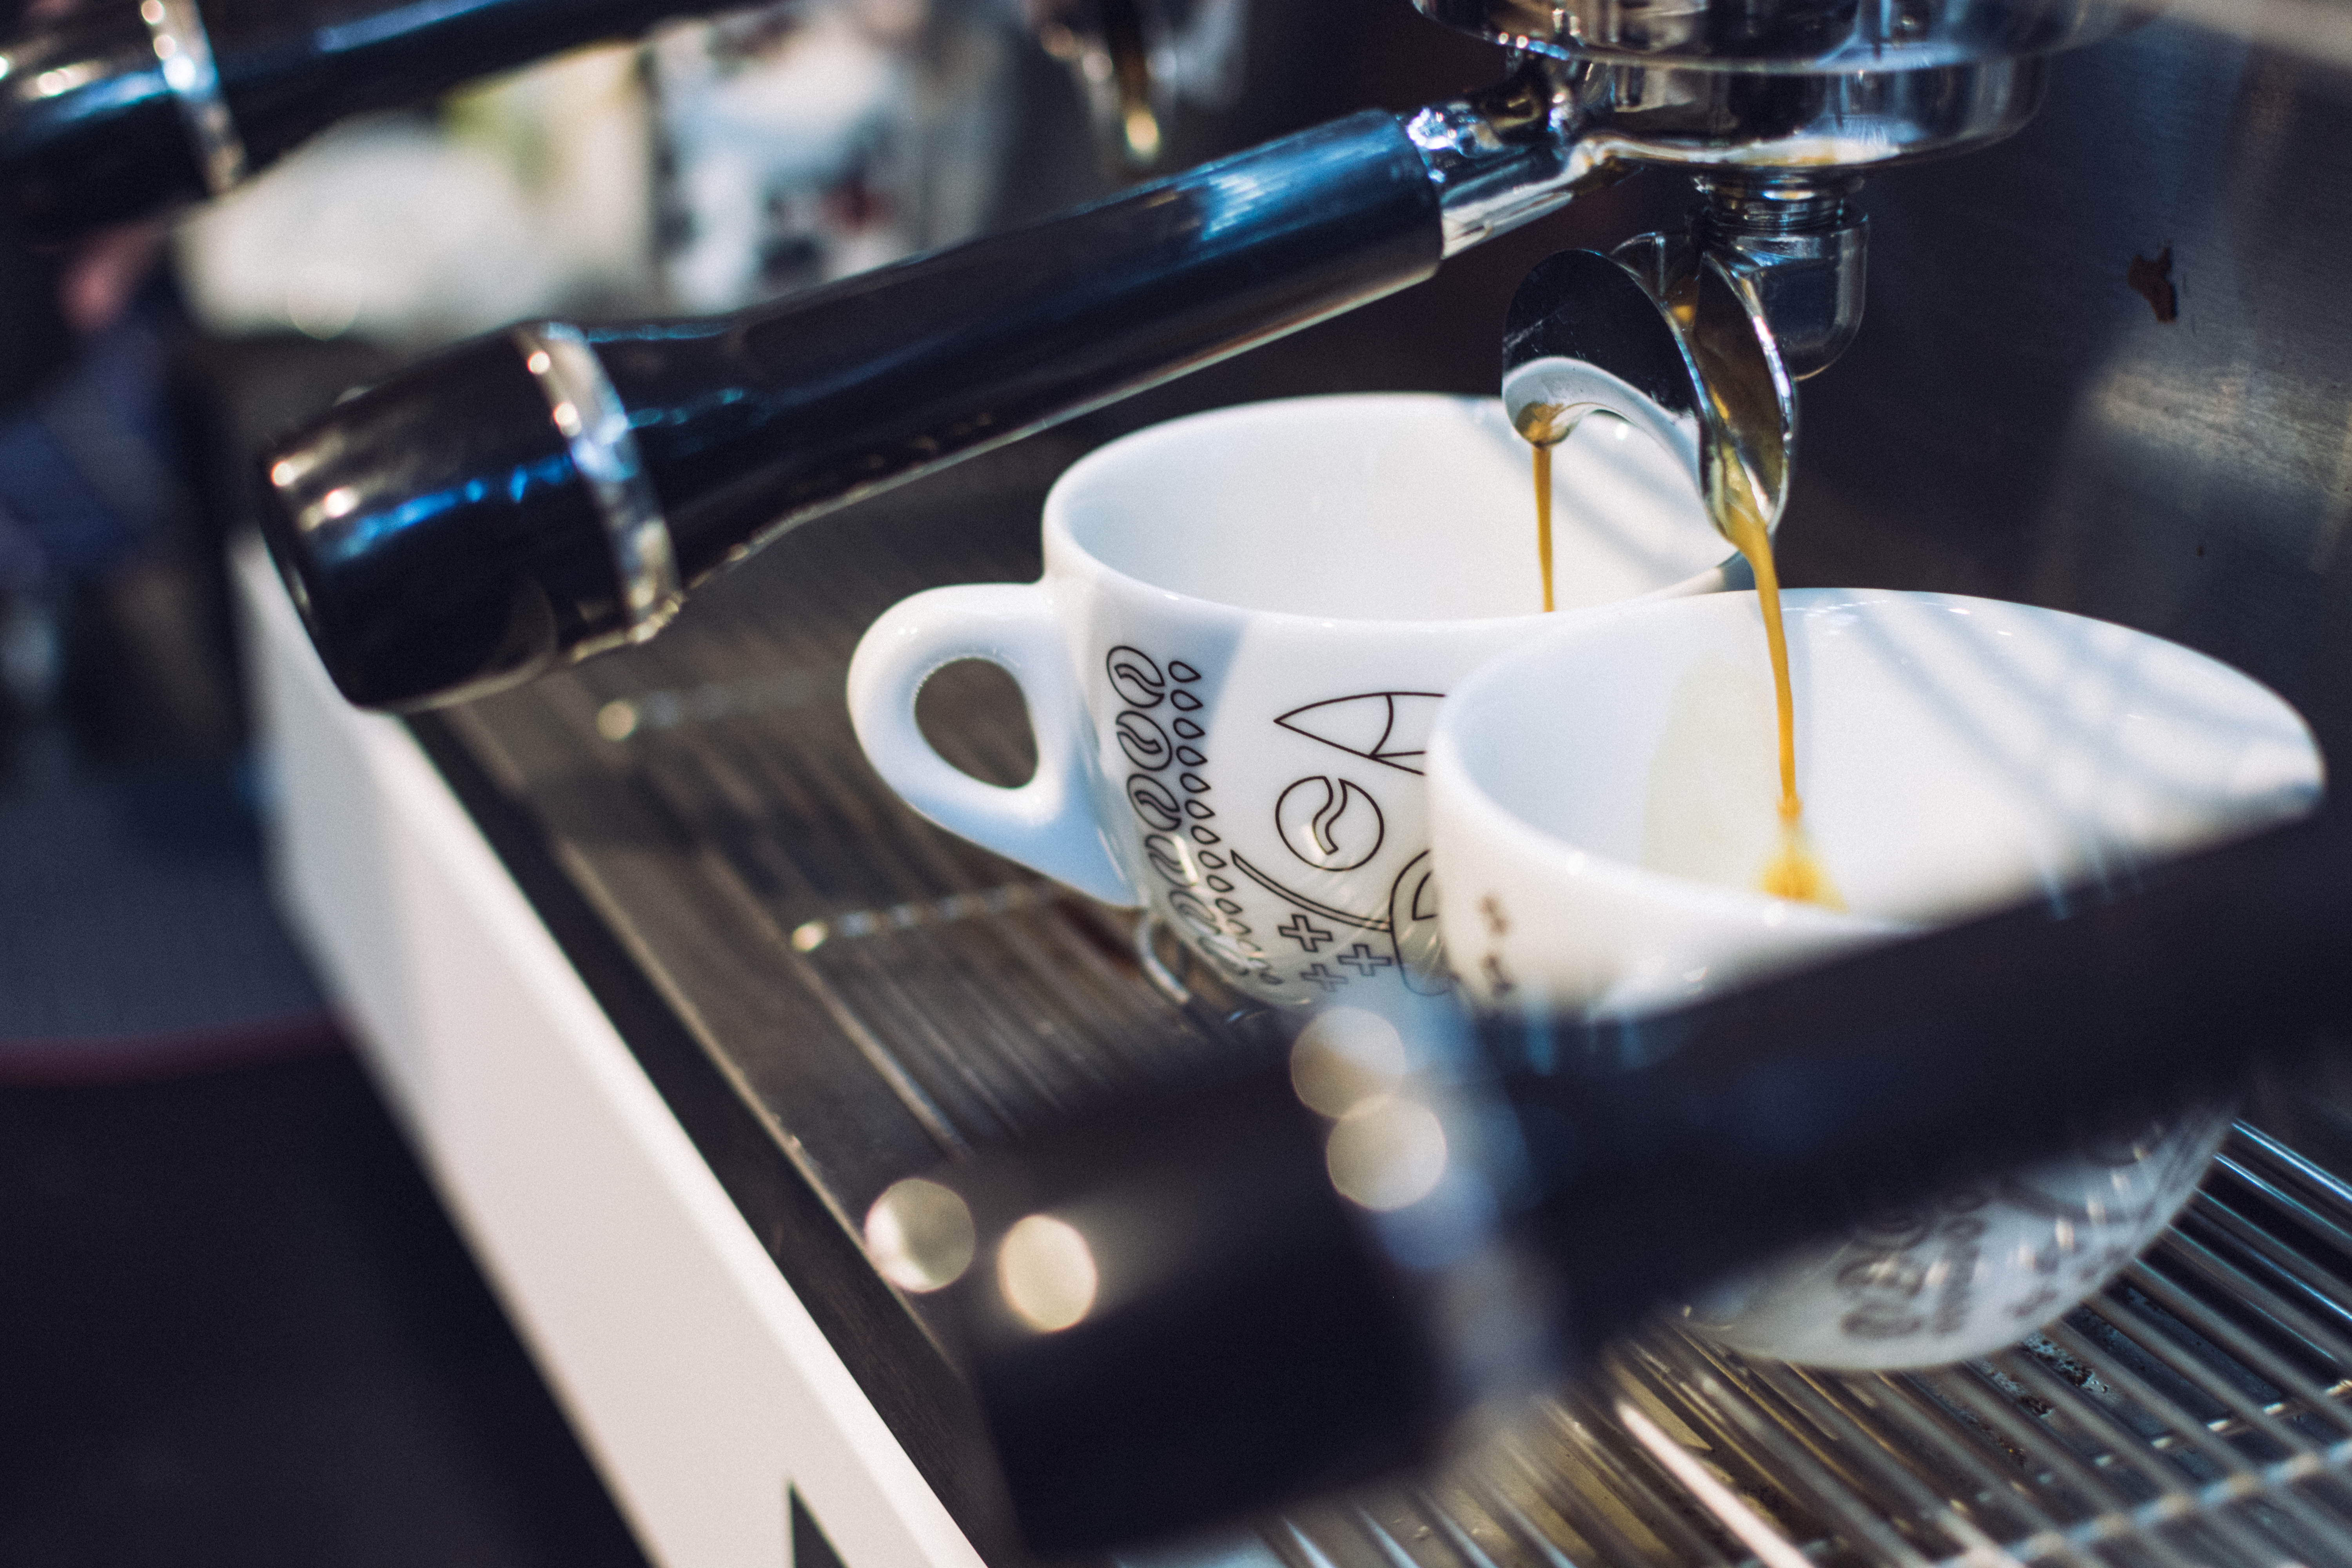
drink, espresso, coffee, cup, coffee cup, tableware, serveware, coffeehouse, metal